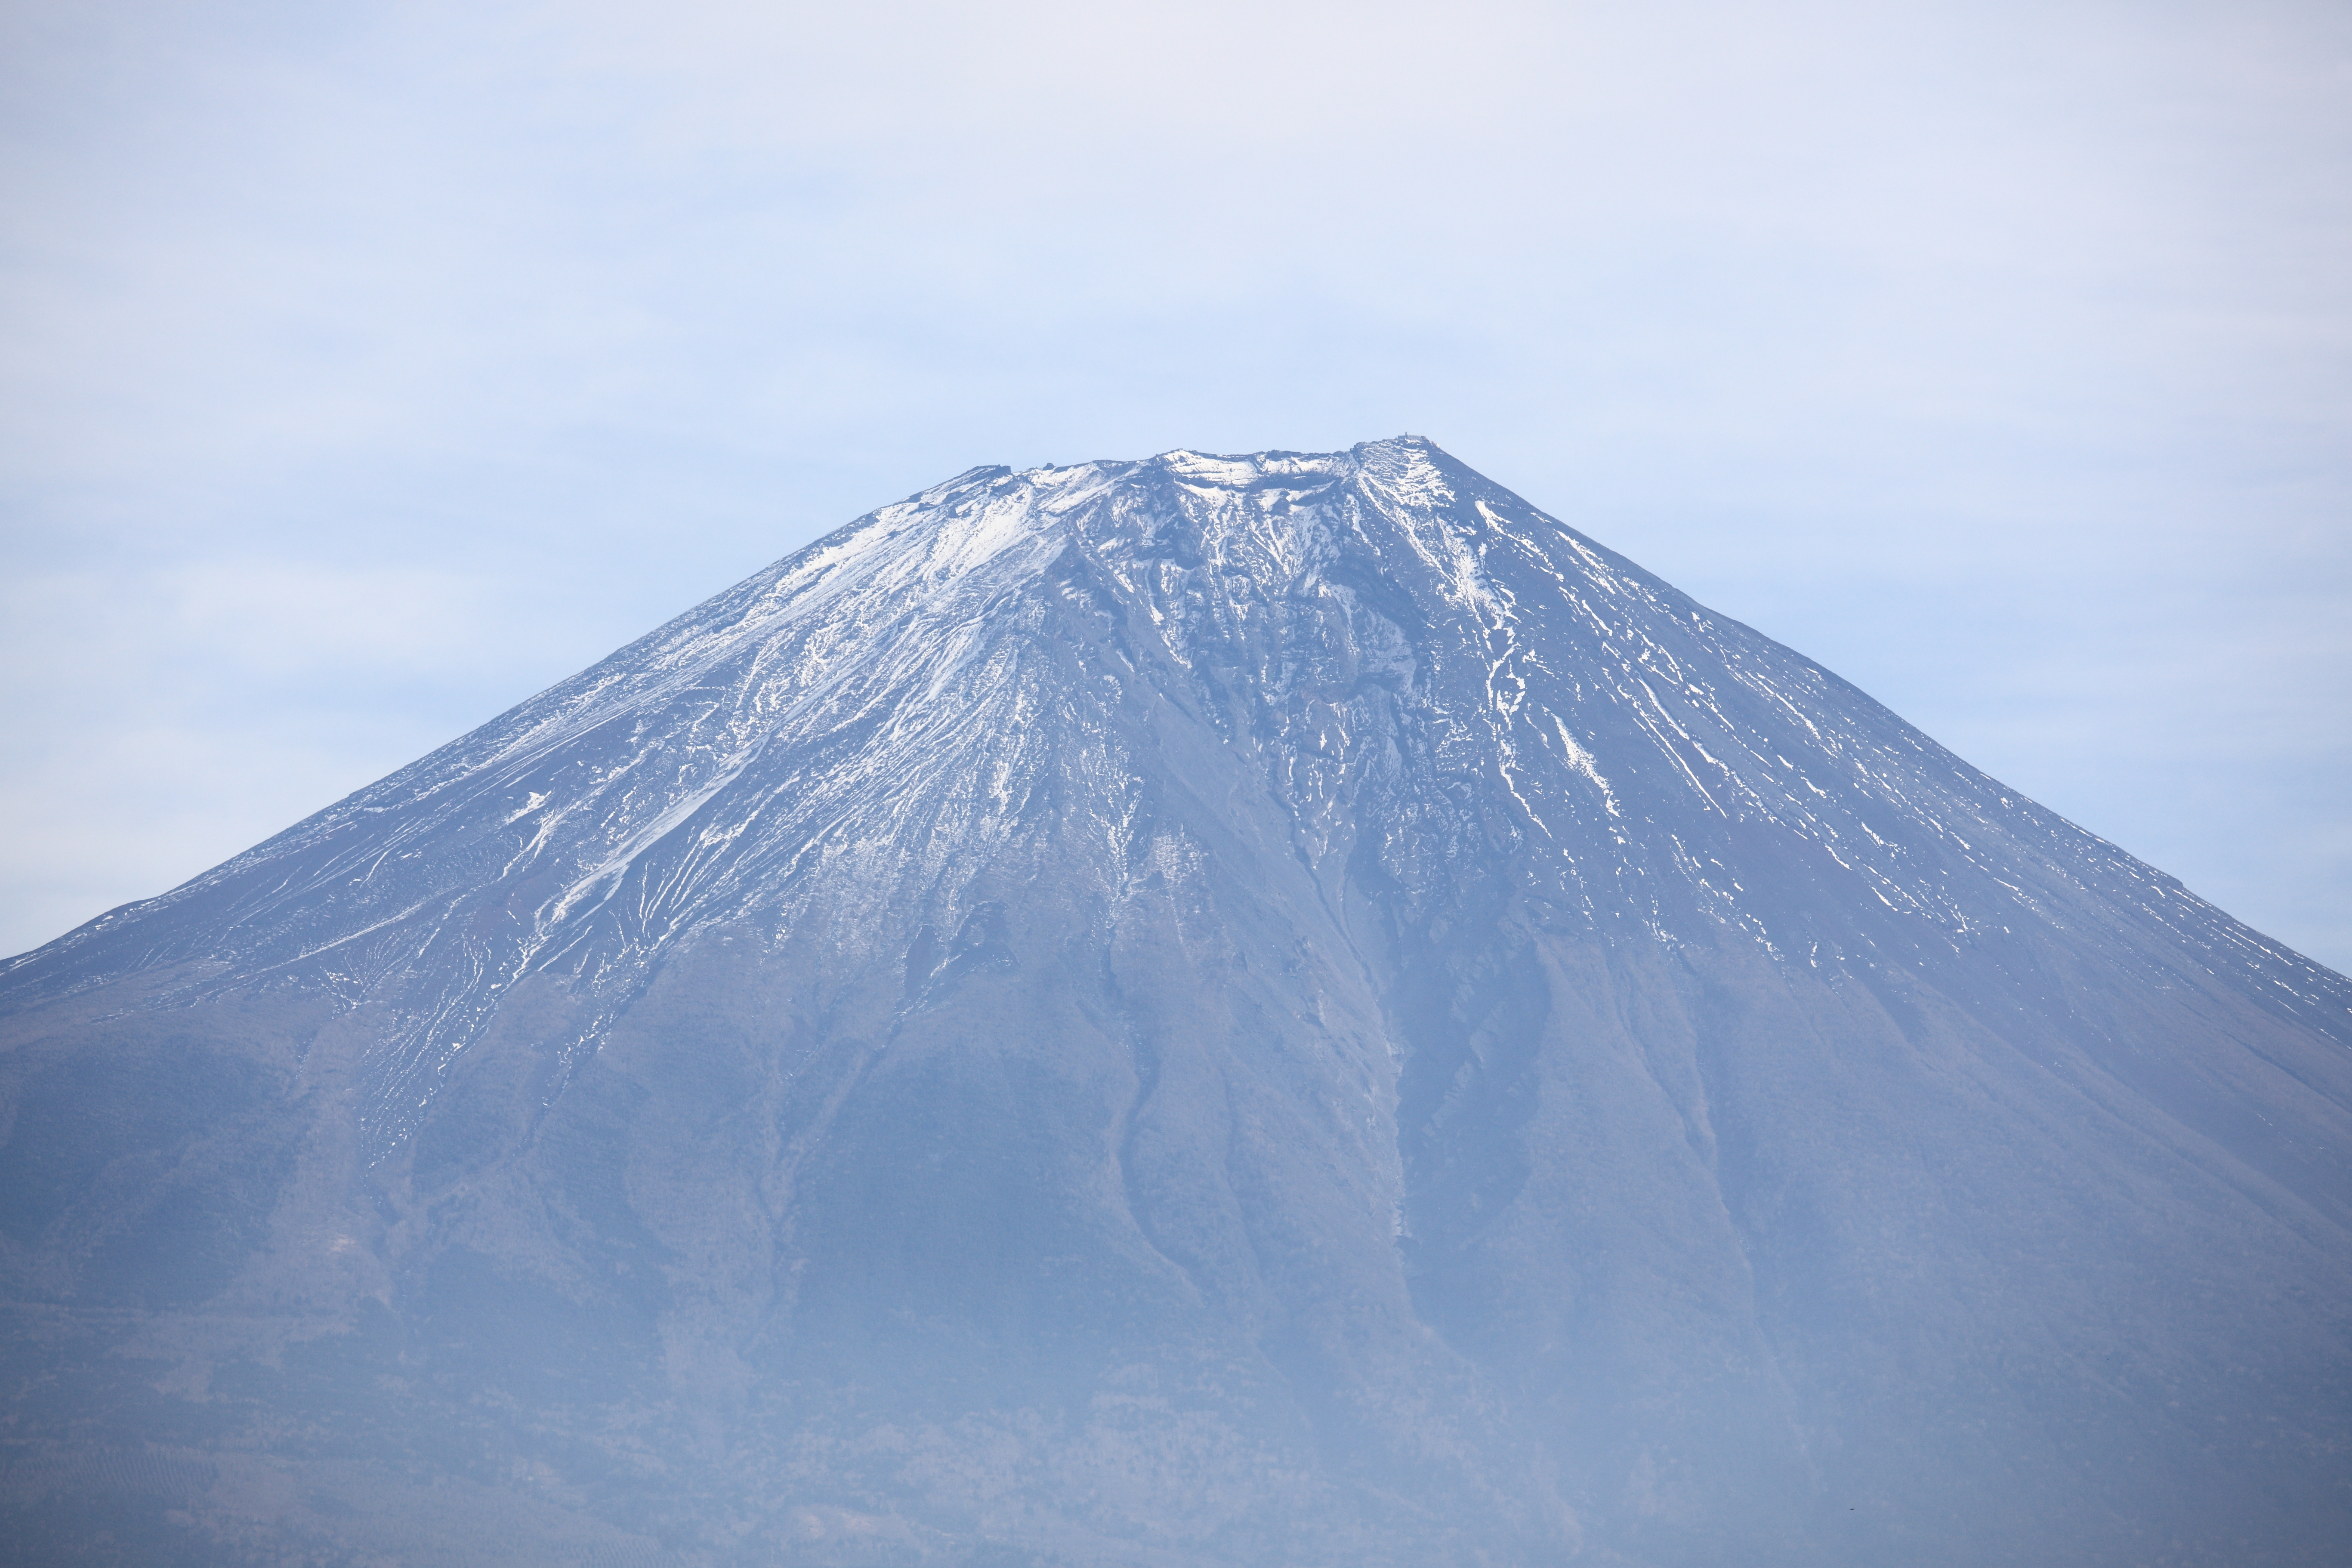
mountain, snow, winter, mountain range, high, volcano, ridge, summit, plateau, 5d, hires, fuji, fell, markii, hi, res, resolution, landform, stratovolcano, geographical feature, atmospheric phenomenon, mountainous landforms, volcanic landform, shield volcano